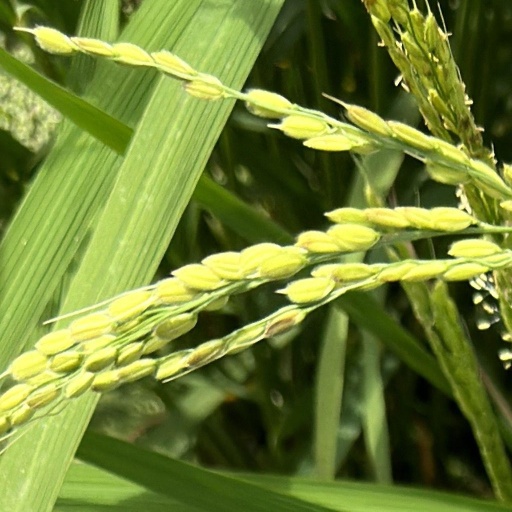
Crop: rice